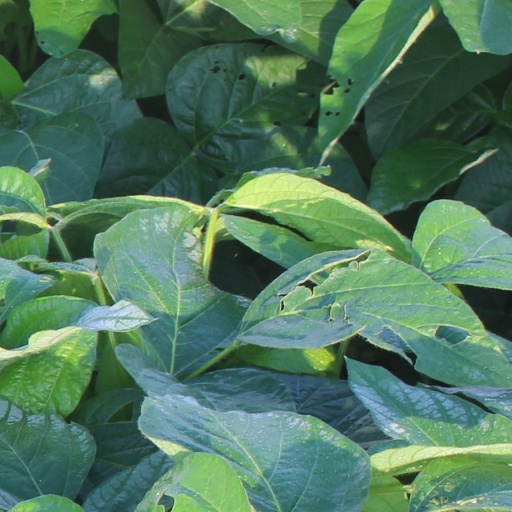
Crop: soybean